2021 European floods

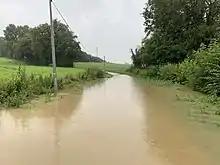
Floods in Saint-Cyr-sur-Menthon, France, 15 July

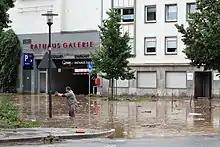
Flood damage in Hagen, NRW, Germany

On 15 July, all residents of the city of Liège with a population of approximately 200,000 were urged to evacuate amidst fears that the Meuse river was on the verge of bursting its banks and that a dam bridge could collapse. No vehicles were allowed into the city centre of Liège; traffic was only allowed to leave as part of the evacuation. By 16 July, several smaller municipalities in Limburg Province were also given the order to evacuate. In addition, due to the heavy flooding and because tens of home fuel tanks had broken loose and started leaking into rivers, a number of municipalities in Liège and Namur provinces were left without potable tap water. Around 41,000 households were left without electricity in Wallonia. Foundations of buildings near rivers became eroded and buildings collapsed. In the town of Pepinster on the banks of the river Vesder, at least 20 houses collapsed and 23 of the 31 casualties as of 18 July were found here. The town of Verviers was also badly affected and has more than 10,000 of its residents having to be moved because of homes having become uninhabitable. Looting was also reported.